Van der Elst

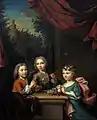
3 van der Elst children painted by Arnold Boonen

van der Elst or Van Der Elst is a Dutch toponymic surname meaning "from the alder (woods)". The forms "Elst" and "Van Elst" may also refer to an origin in the city of Elst, Gelderland, the town Elst, Utrecht, or other villages by that name. Certain branches belong to the Belgian nobility as well to important Dutch patrician non-noble families (Nederlands Patriciaat). The name may refer to: